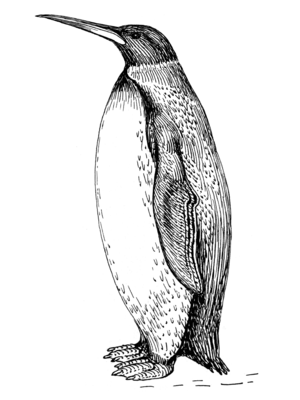
Palaeeudyptes klekowskii est une espèce éteinte d'un genre également éteint de manchots qui vivaient en Antarctique. Elle est connue par une vaste collection d'ossements fossiles datés de l'Éocène supérieur il y a environ entre −37 et −34 Ma, provenant de la Formation de La Meseta sur l'île Seymour, en Antarctique.
Les Sphénisciformes sont un ordre d'oiseaux de mer inaptes au vol vivant dans l'hémisphère austral et dont les membres sont appelés manchots. Les manchots à aigrettes sont également nommés gorfous. Les espèces modernes sont regroupées dans la famille des sphéniscidés.